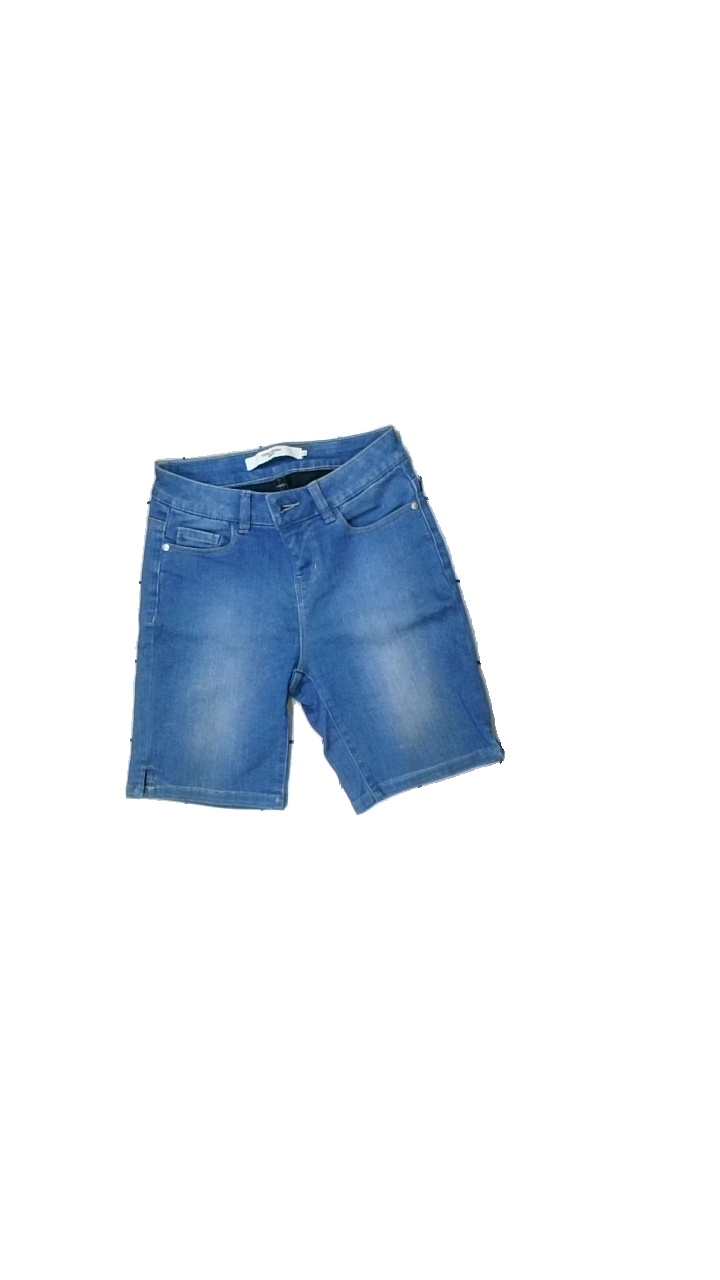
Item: Jeans (Ladies)
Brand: Vero Moda
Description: Blue tight jean shorts
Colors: Blue
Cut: Tight
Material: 100% Cotton
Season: Summer
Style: Denim
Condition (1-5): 5
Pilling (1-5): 5
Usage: Reuse
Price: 50-100